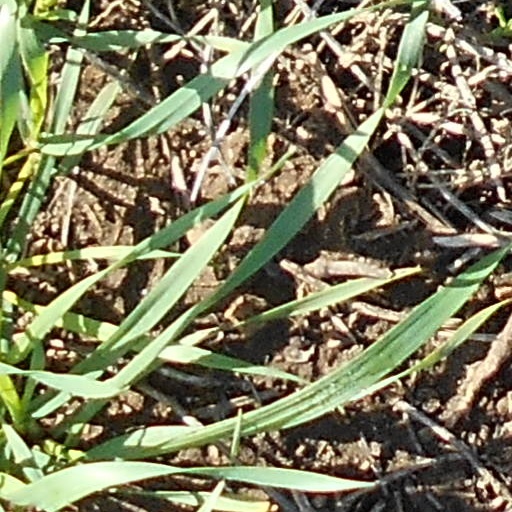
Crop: wheat